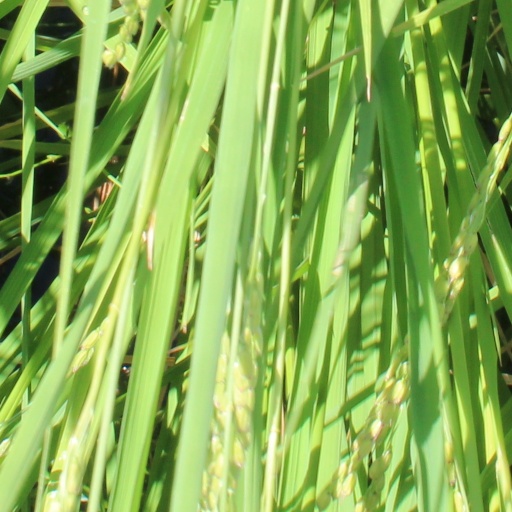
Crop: rice